Richard Goldbloom

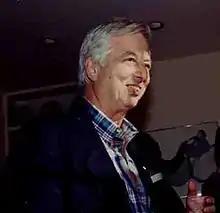
Goldbloom in Toronto in 1990

Richard Ballon Goldbloom (December 16, 1924 – November 18, 2021) was a Canadian pediatrician, university professor, and the fifth chancellor of Dalhousie University. The son of Montreal pediatrician Alton Goldbloom, he was educated at Selwyn House School and Lower Canada College. He received a Bachelor of Science degree in 1945 and a Doctor of Medicine degree in 1949 from McGill University. He did his post-graduate medical education at the Royal Victoria Hospital, the Montreal Children's Hospital and the Children's Hospital Boston.